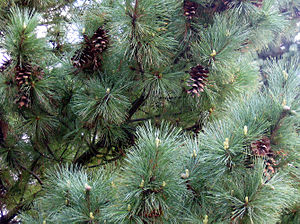
Silkefyr
Silkefyr (Pinus peuce)